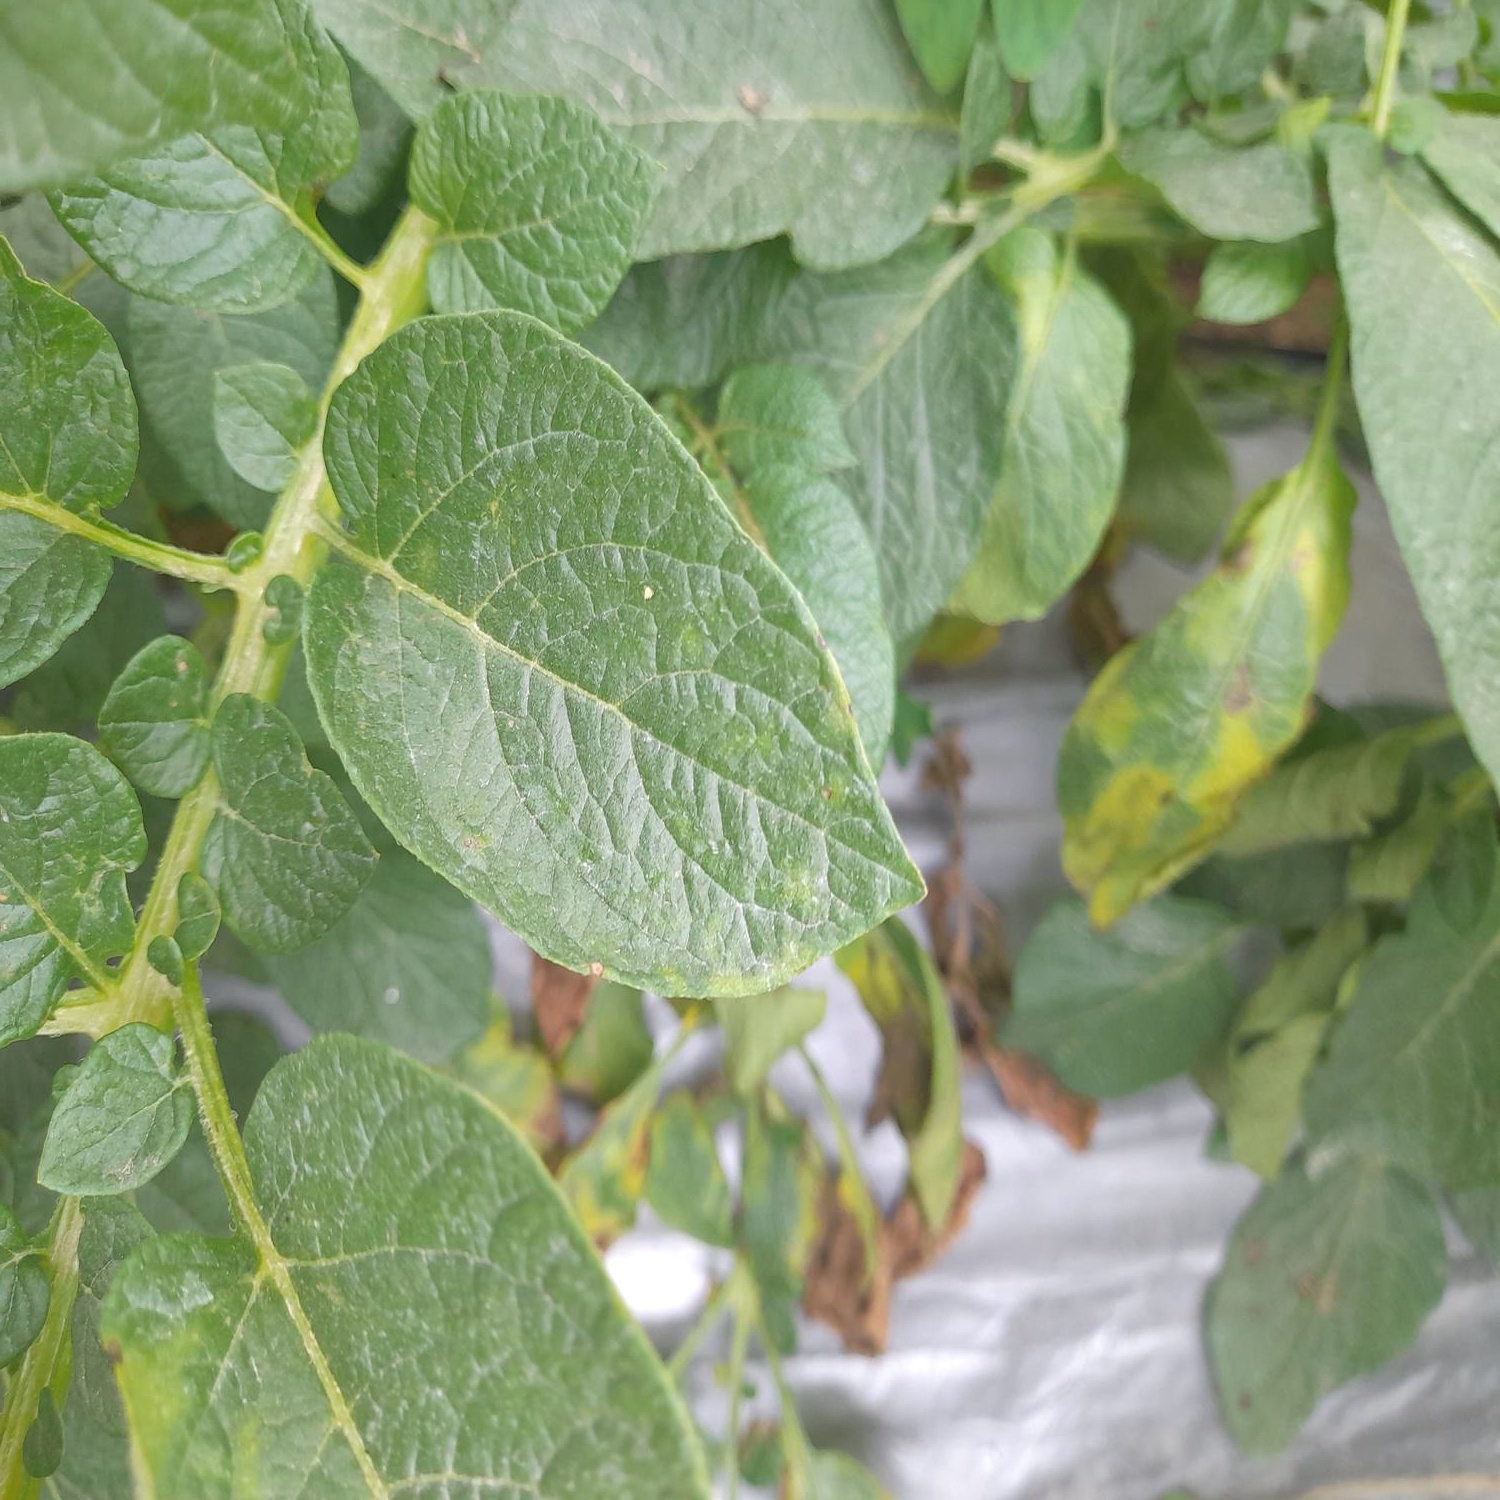
Etiqueta: Virus